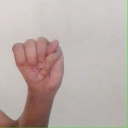
अक्षर: म